Rajasinha I

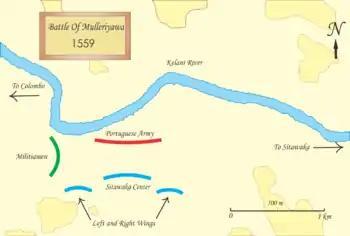
Battle of Mulleriyawa - Troop Disposition

Tikiri Bandara, mounted on a horse, led the center on a full frontal attack. His force was arranged in divisions (Jayasundara division, Vijayasundara division), but the targe bearers, war elephants, and horses charged mingled together to prevent the Portuguese from reloading their muskets. Targe bearers advanced under the cover of the elephants to avoid fire (“clinging to the tails of the elephants” – Rajavaliya). At the same time, the mixed force of militia and targe bearers attacked from the rear and flank and joined the fight.